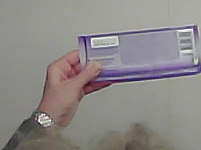
Product: milka_chocolate